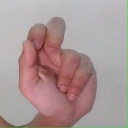
अक्षर: ढ